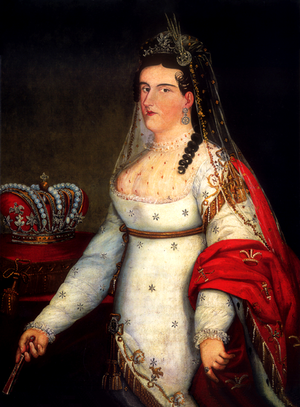
Ana María Josefa Ramona de Huarte y Muñiz, dite Ana Huarte de Iturbide, née le 17 janvier 1786 à Valladolid au Mexique et décédée le 21 mars 1861 à Philadelphie aux États-Unis, fut l'épouse de l'empereur Augustin Iᵉʳ du Mexique et en cette qualité impératrice du Mexique de 1822 à 1823.